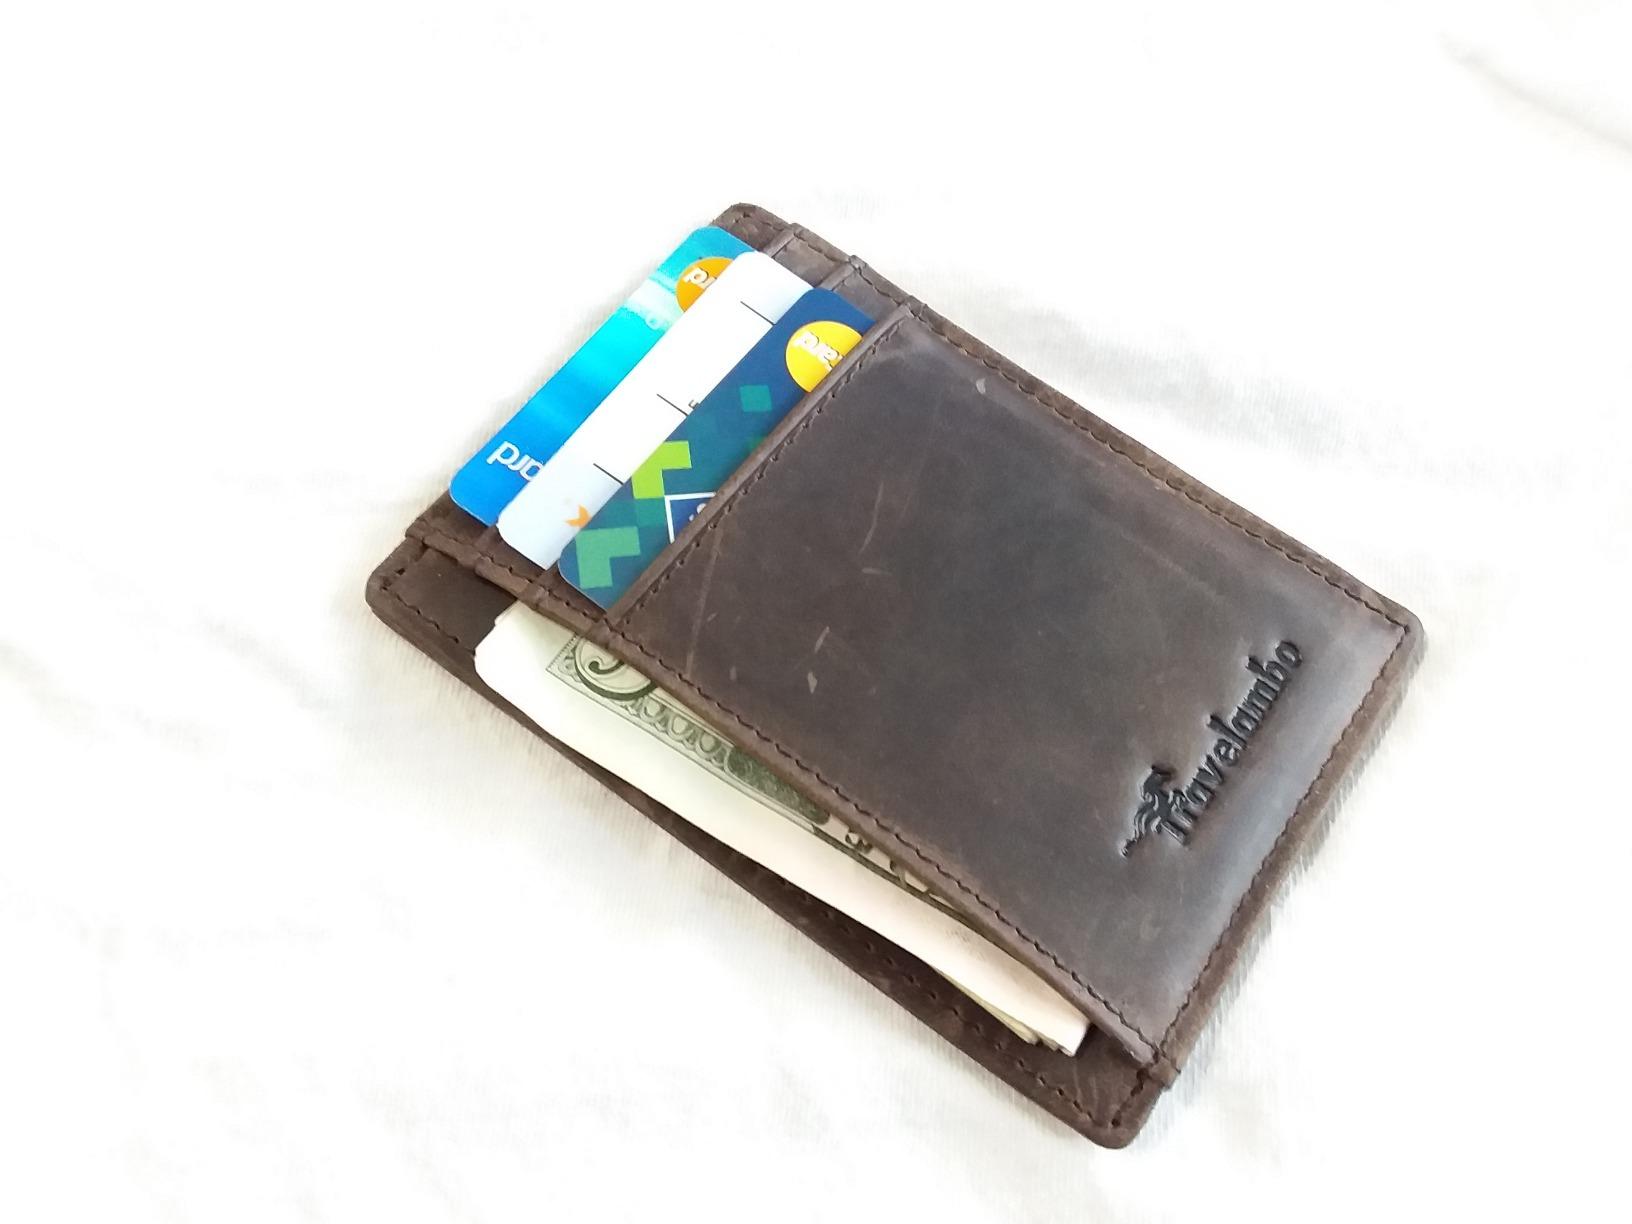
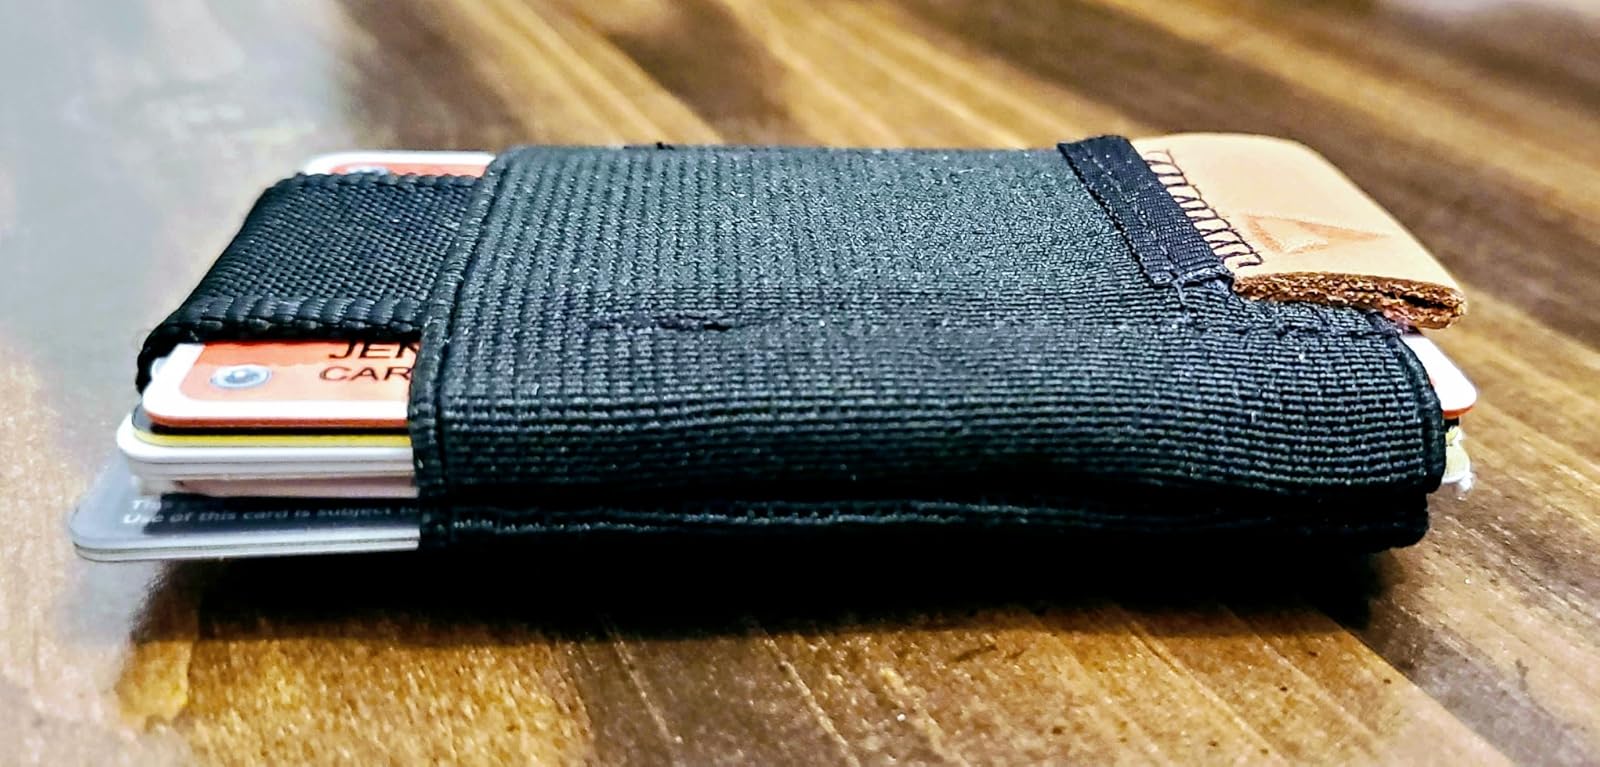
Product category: accessories_wallet
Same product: no